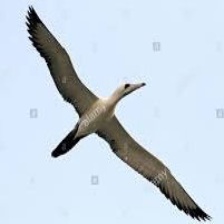
Species: ABBOTTS BOOBY
Scientific name: PAPASULA ABBOTTI